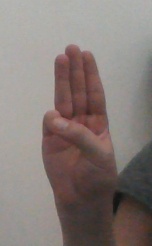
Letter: thaa